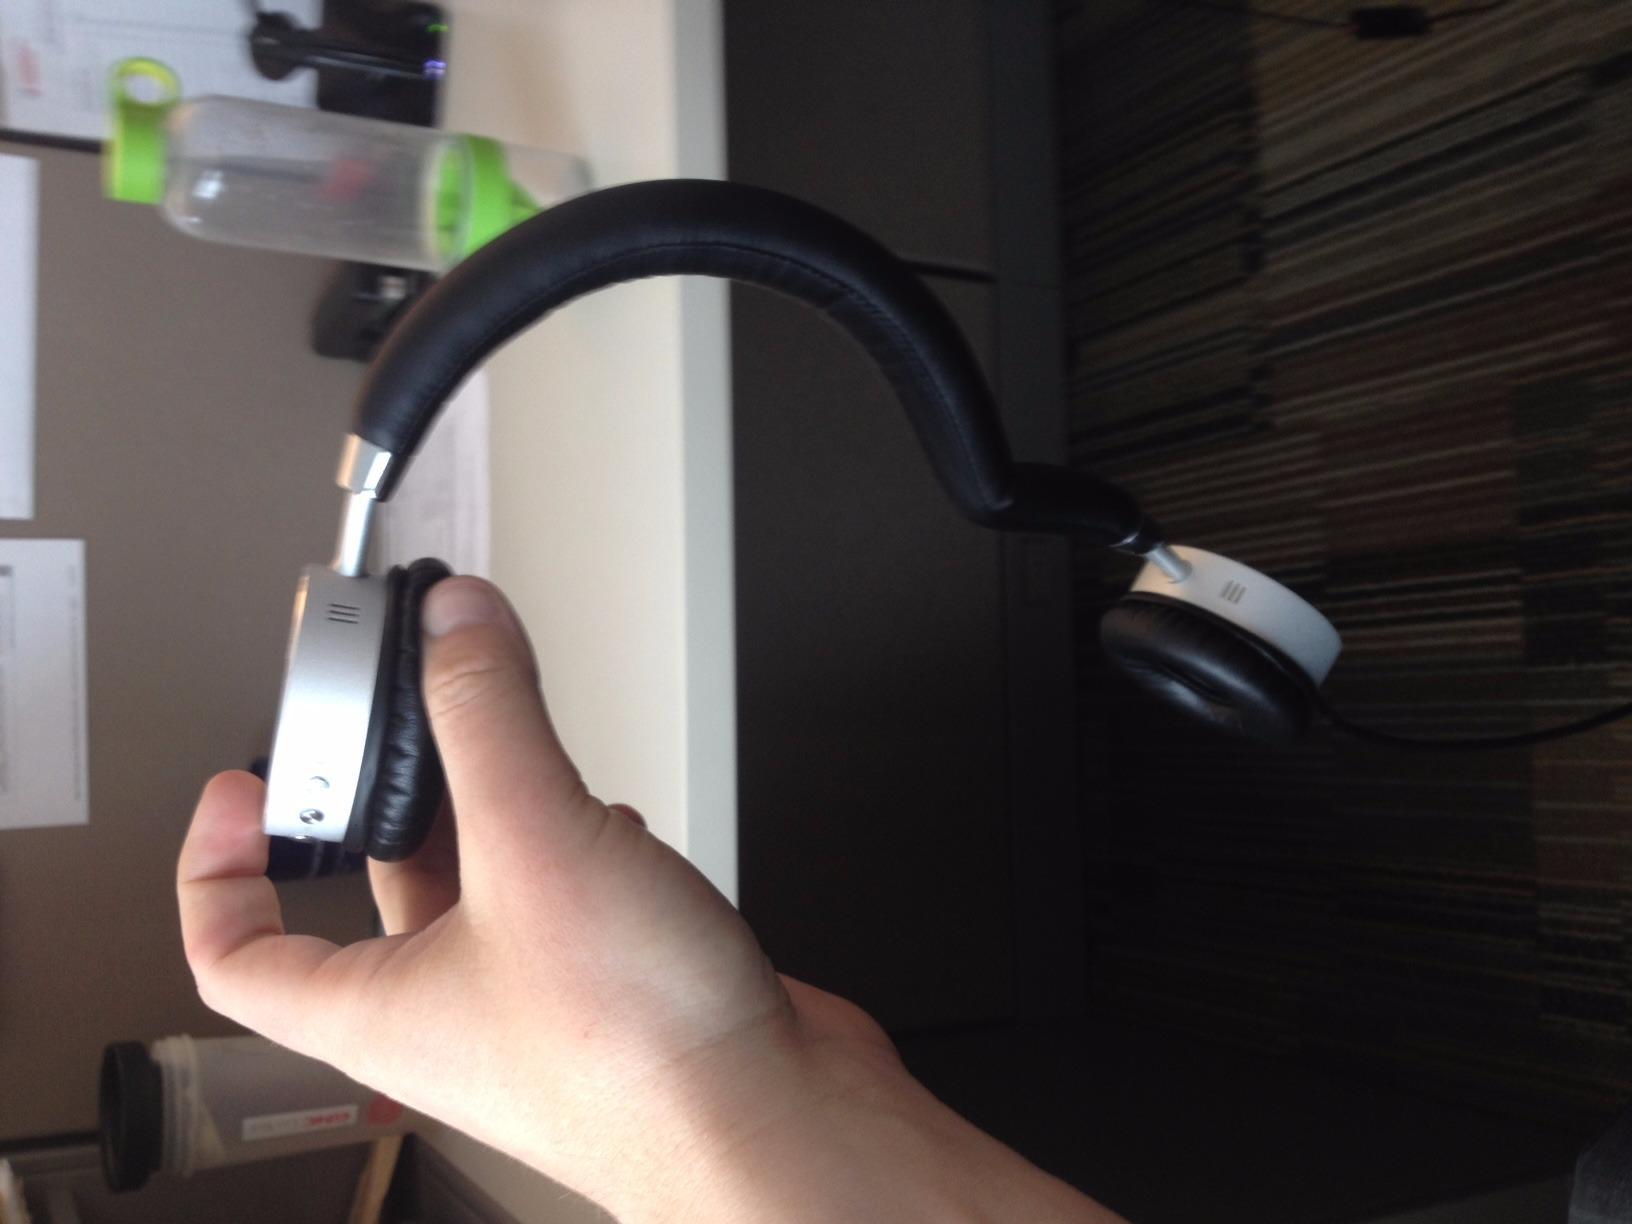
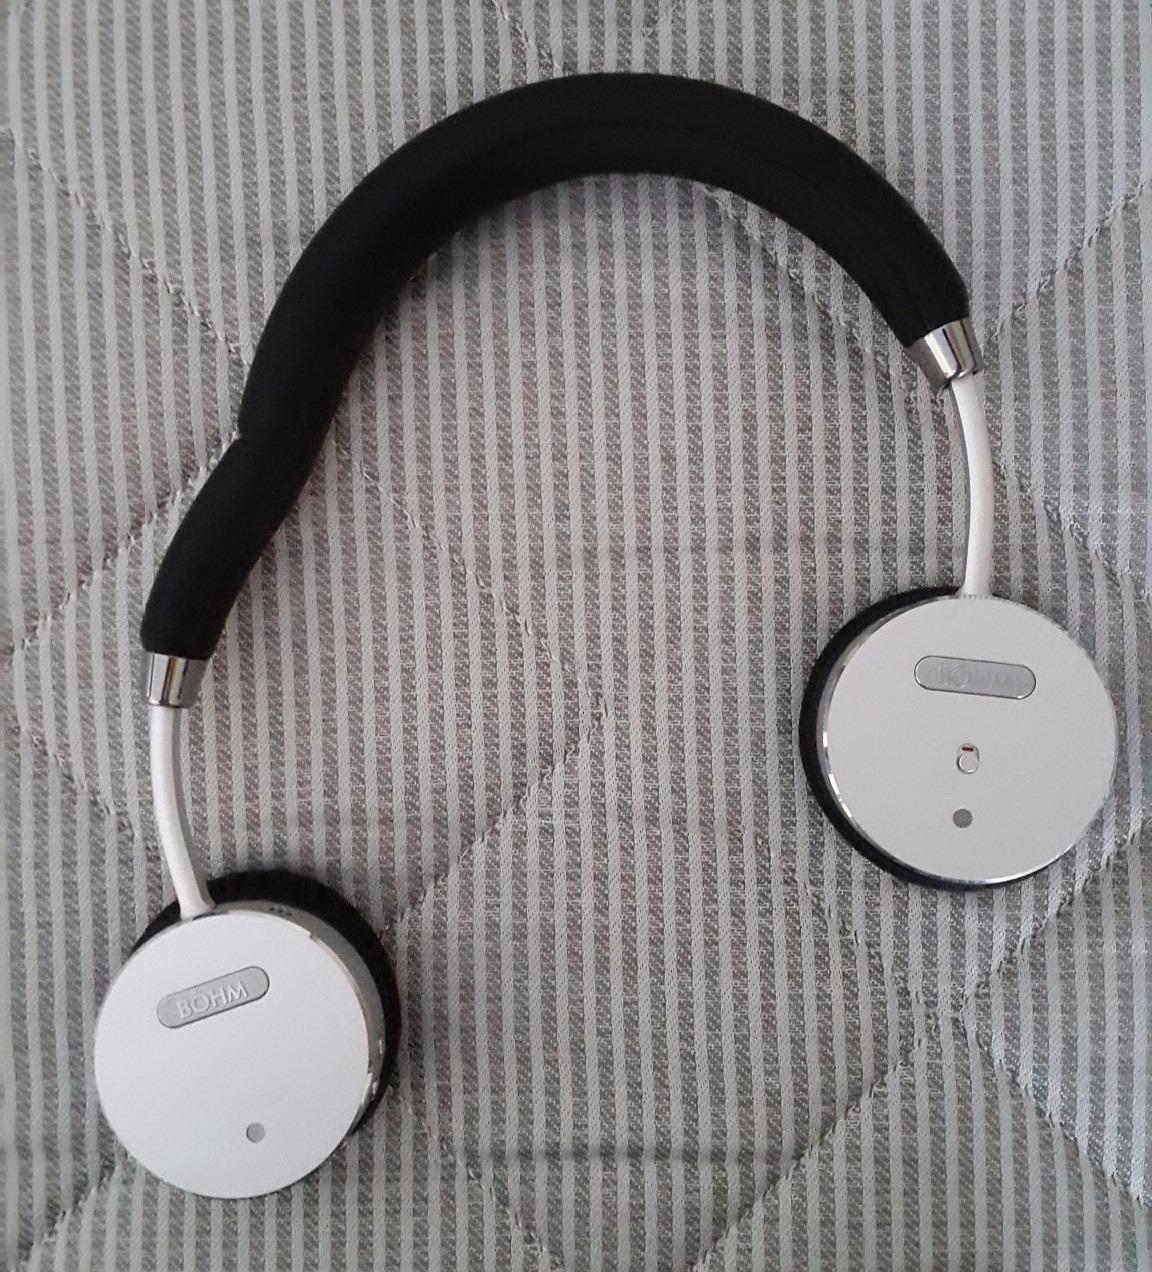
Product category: headphones
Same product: yes